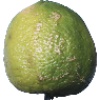
Label: Limes 1